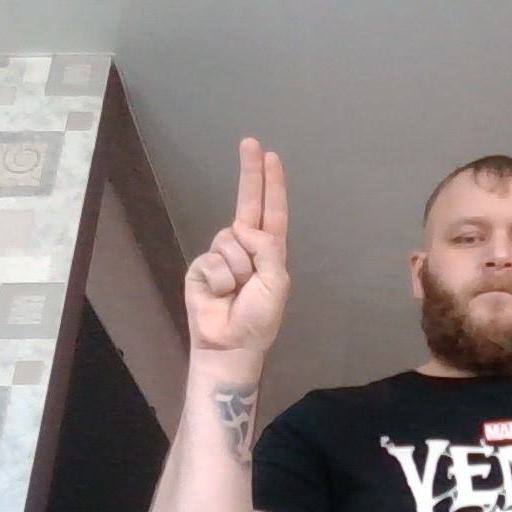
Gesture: two_up